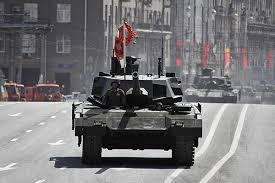
Label: T-14